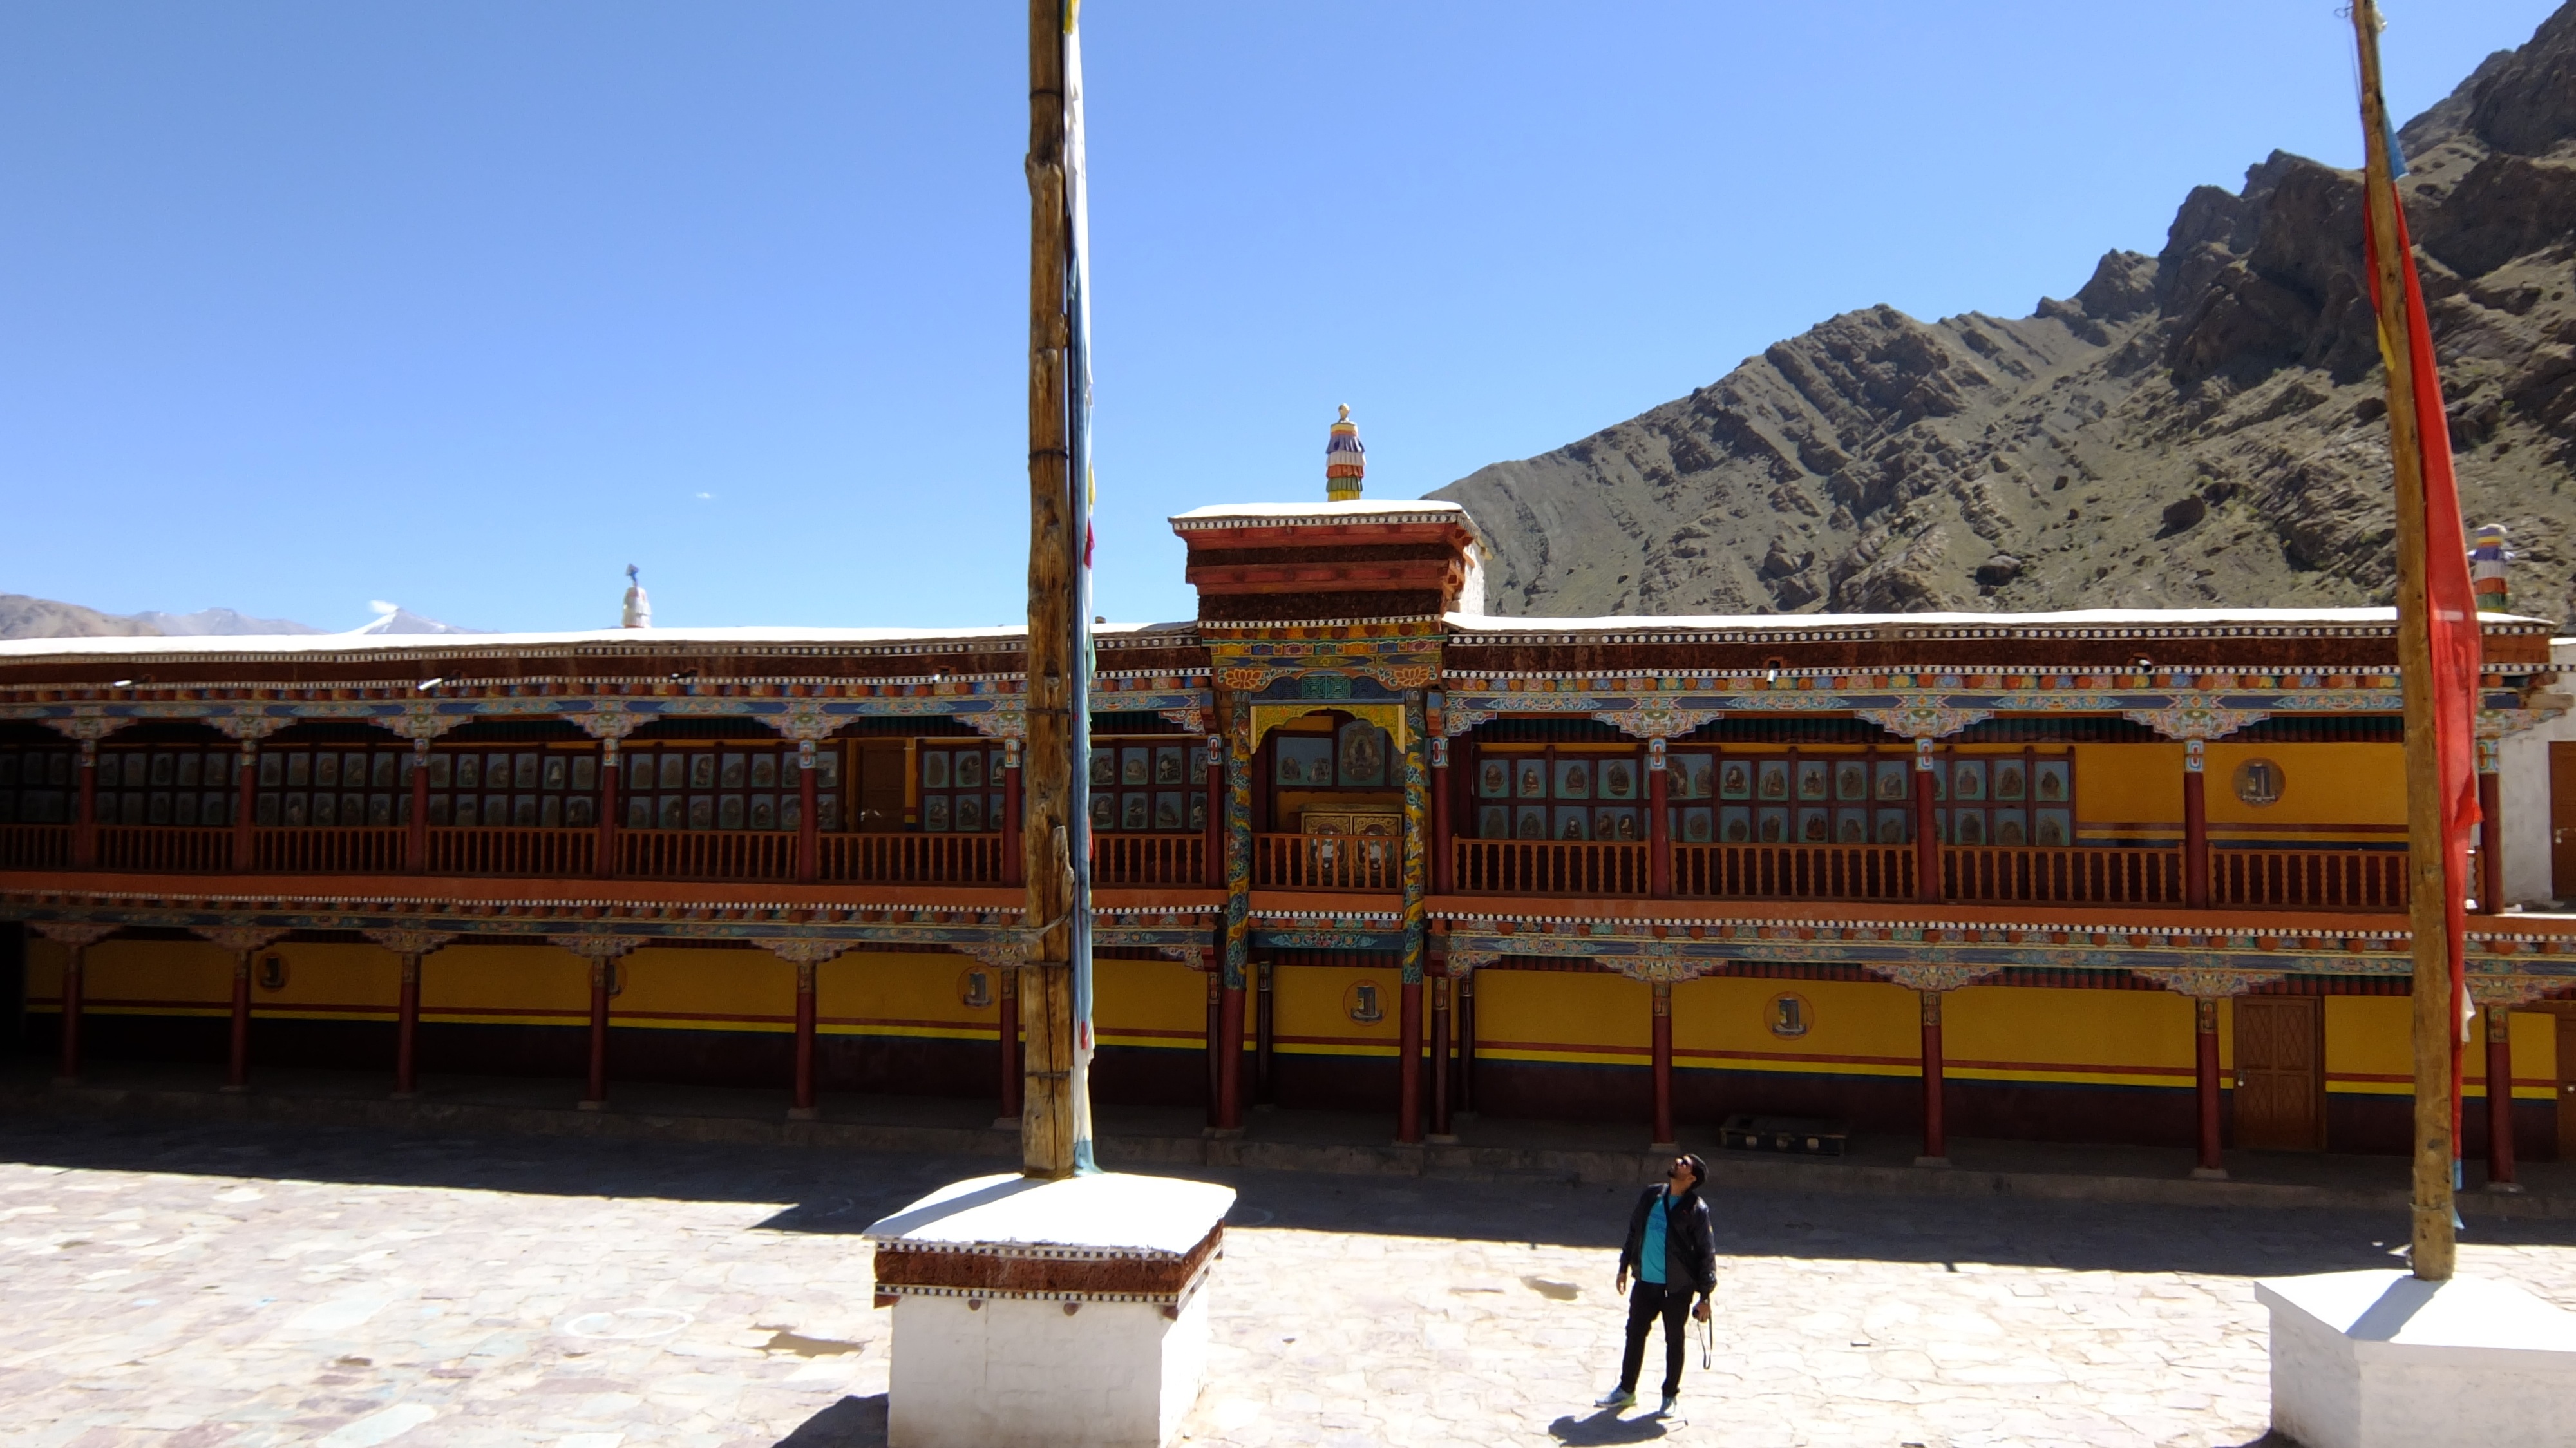
structure, town, temple, tourism, palace, place of worship, ancient history, vehicle, shrine, travel, mosque, monastery, arena